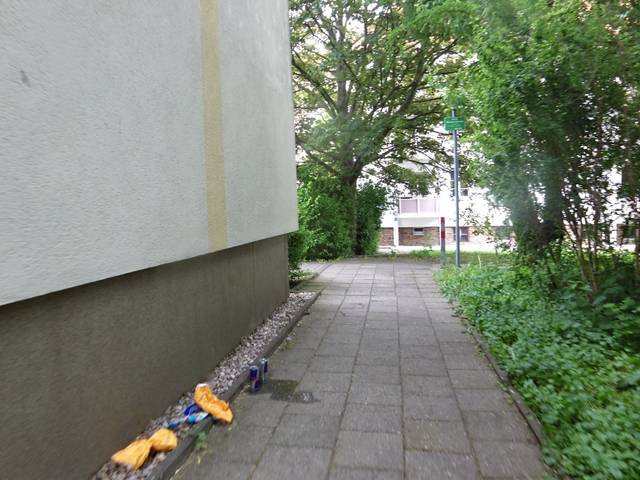
Region: Germany
Coordinates: 51.375, 12.377